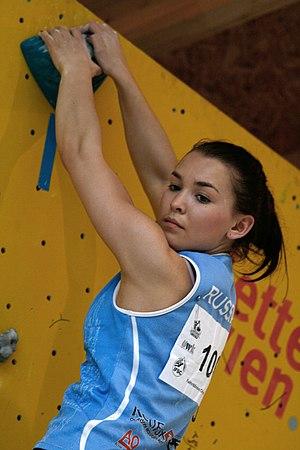
Dinara Fakhritdinova est une grimpeuse russe, née le 20 novembre 1992.